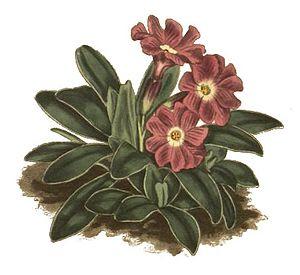
La Primevère à feuilles entières est une espèce de plantes herbacées vivaces de la famille des Primulacées.